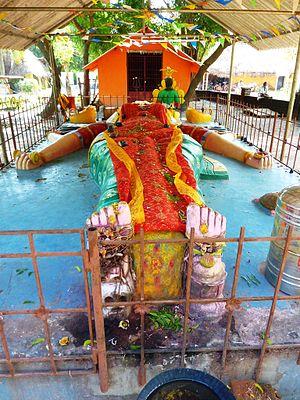
Kuilappalayam est un village situé dans l'état du Tamil Nadu en Inde sur la route d'Auroville. Au milieu du mois de janvier s'y déroule la fête du Pongal qui se couronne par une course de chars à bœuf pouvant accueillir jusqu'à 50 participants. Durant les trois jours de festivités, le temple Ankalaman est entouré de divers stands, activités comprenant notamment de la musique et de la danse.